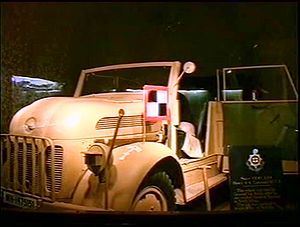
Hans-Jürgen von Arnim / Referencer
General von Arnims stabsvogn, en Steyr 1500A, fra felttoget i Nordafrika er udstillet på Eastbourne Redoubt.
Hans-Jürgen von Arnim var en tysk generaloberst under 2. verdenskrig. Han var øverstkommanderende for de tyske tropper som overgav sig i Tunesien i maj 1943.